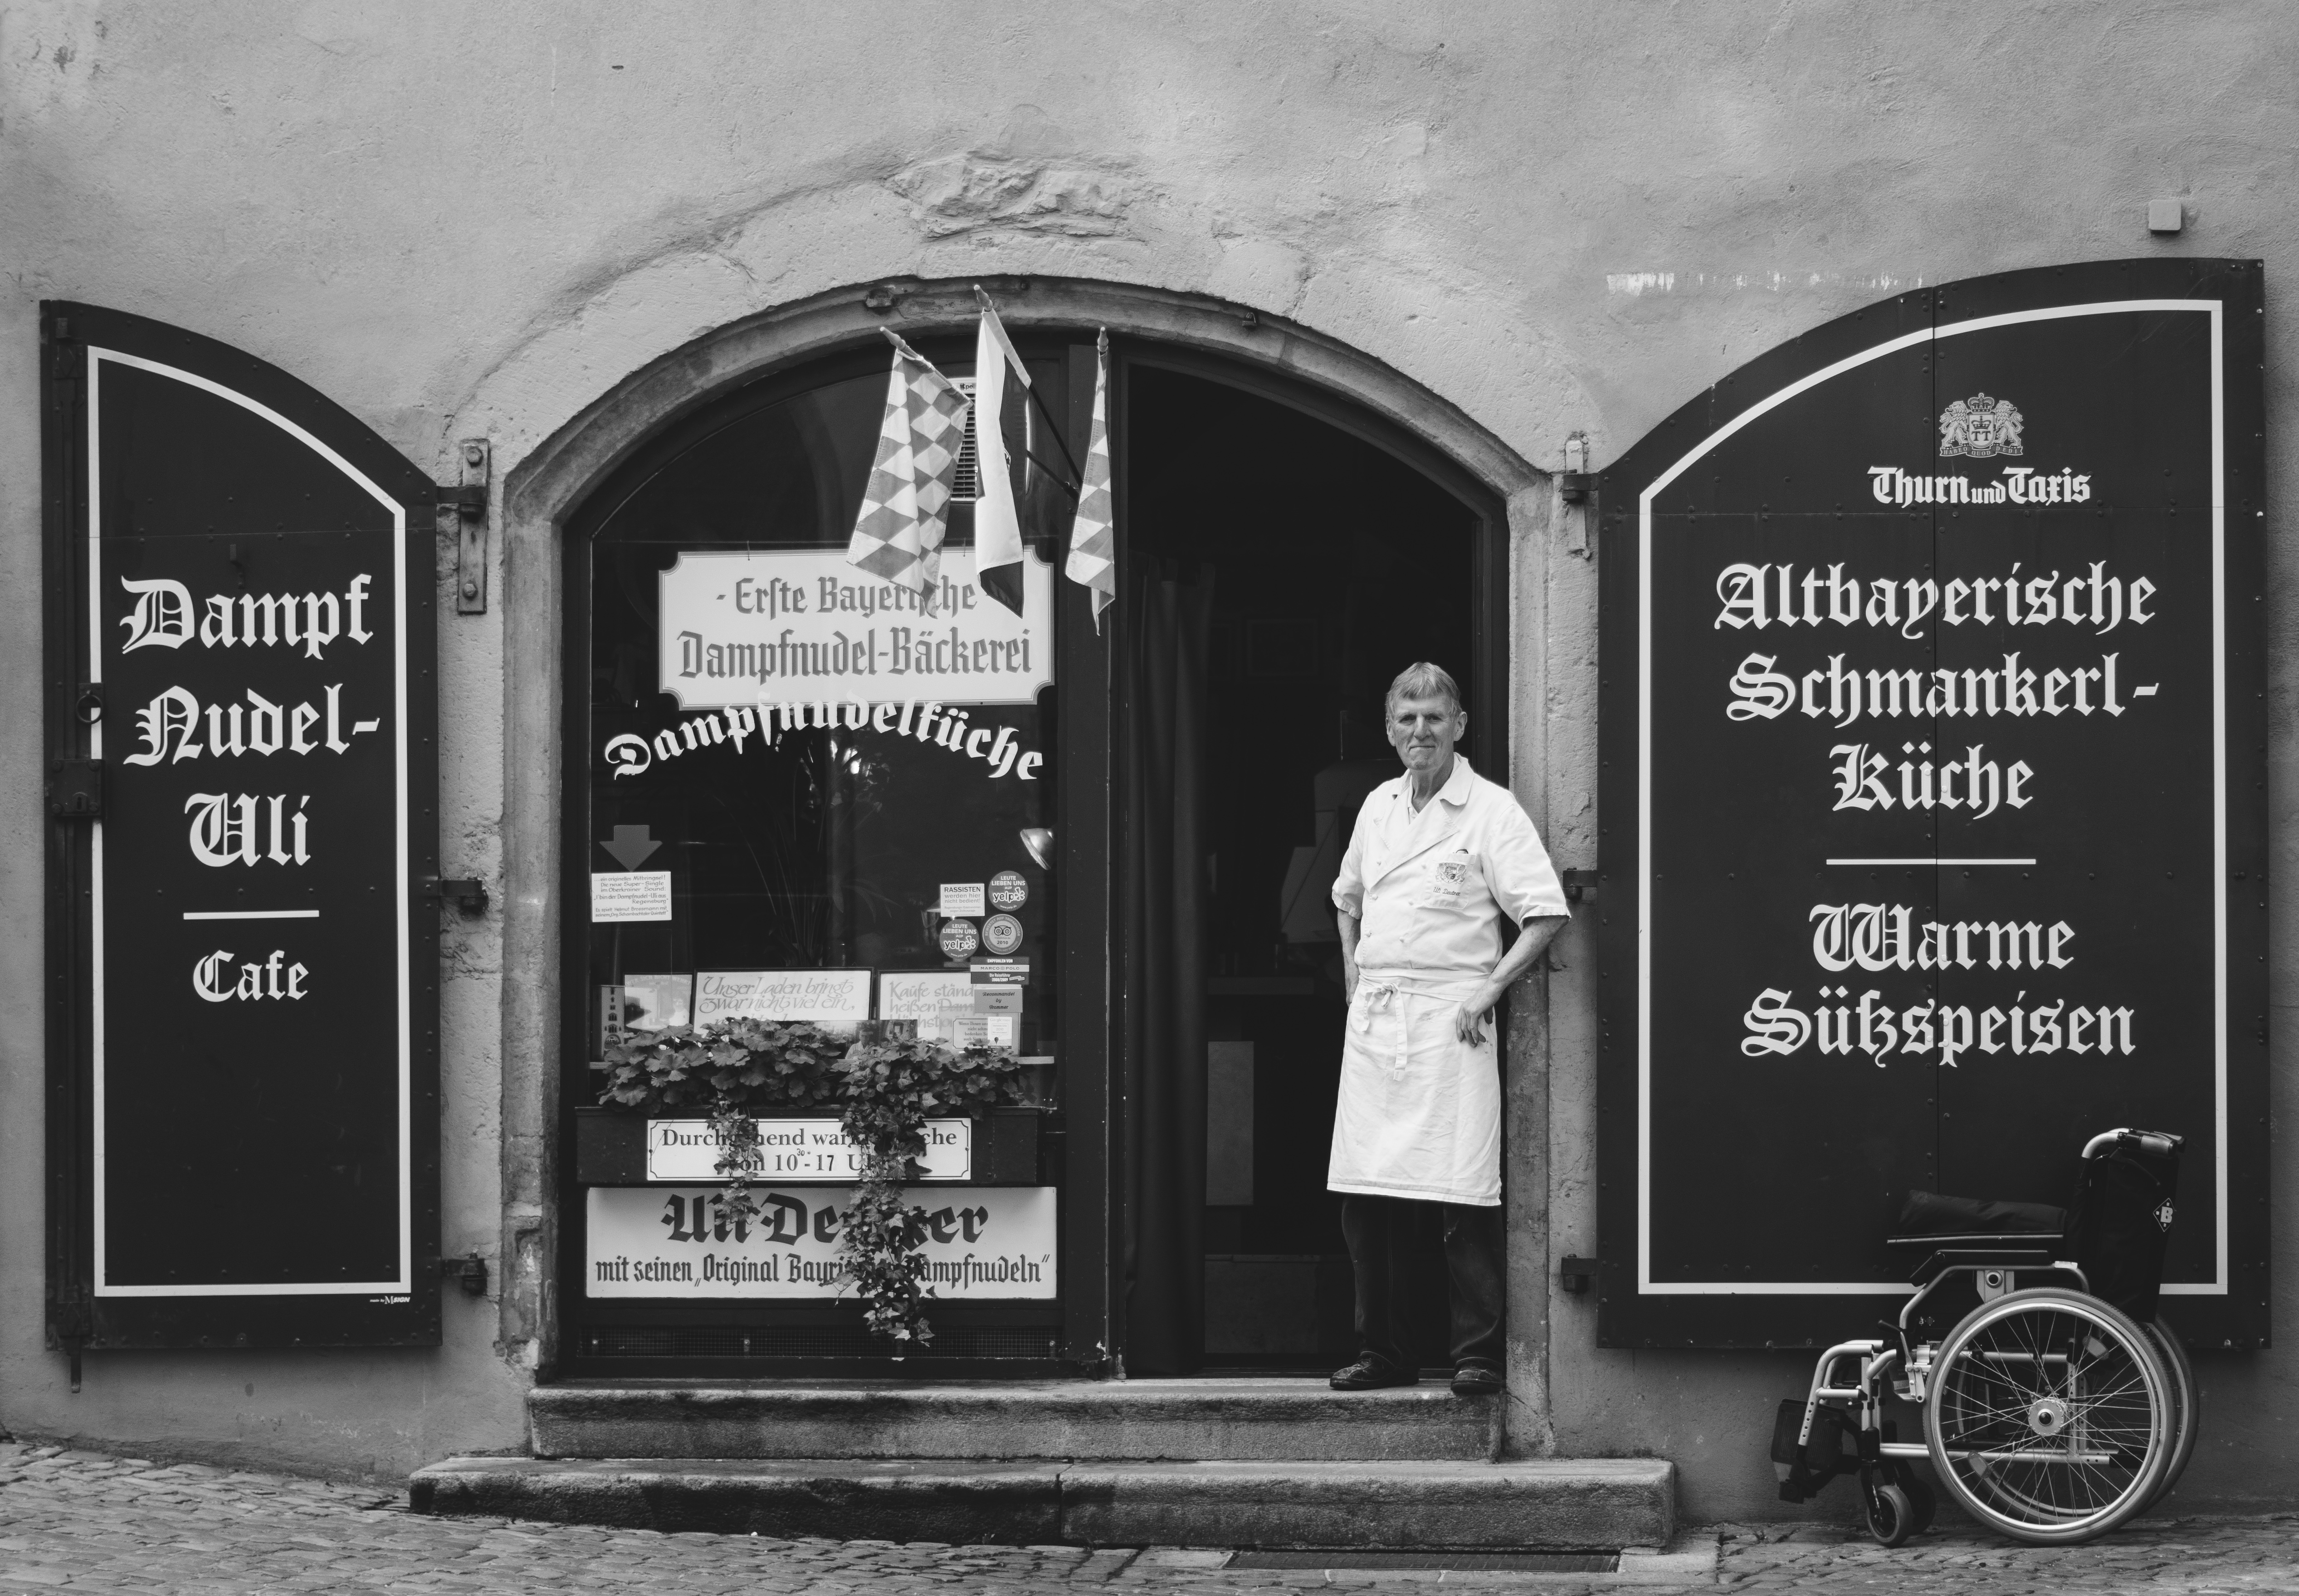
black and white, street, store, kitchen, black, monochrome, chef, photograph, history, image, regensburg, sonystreetphotographer, dampfnudel, uli, monochrome photography